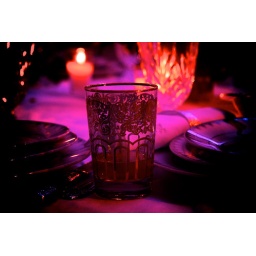
This is a cup of traditional green tea in morocco